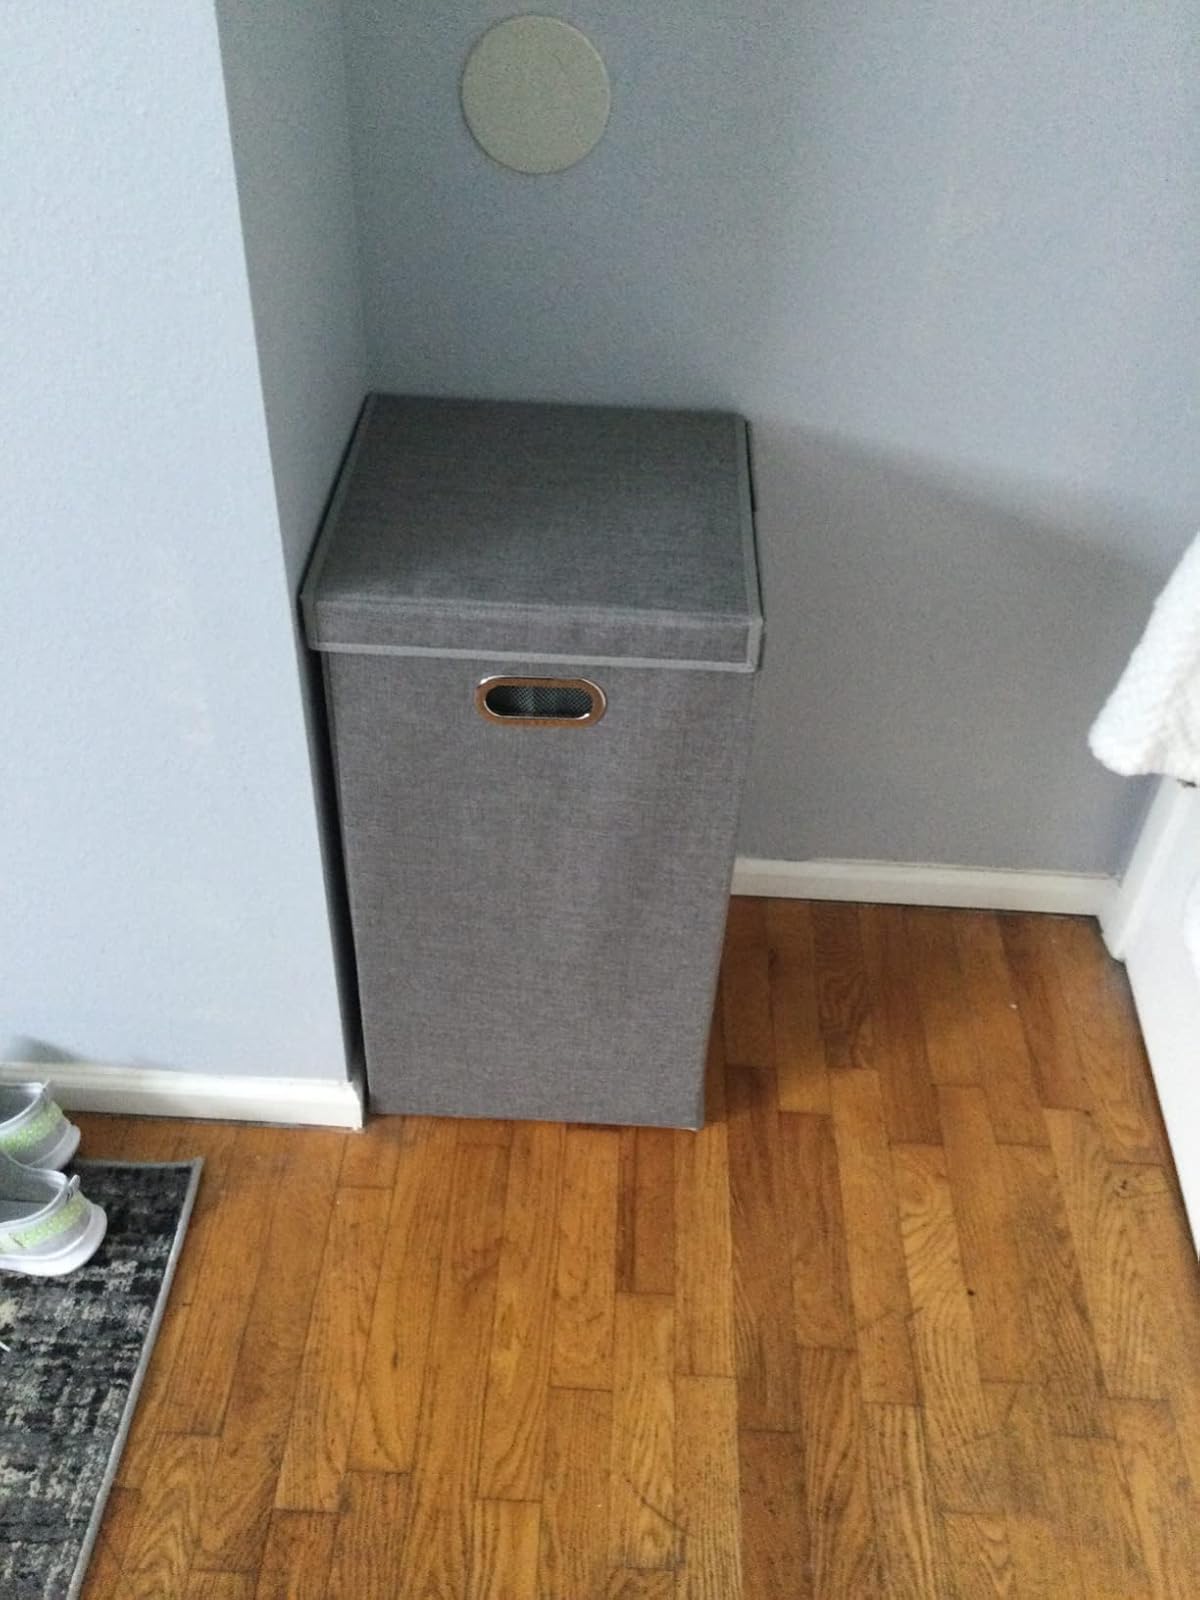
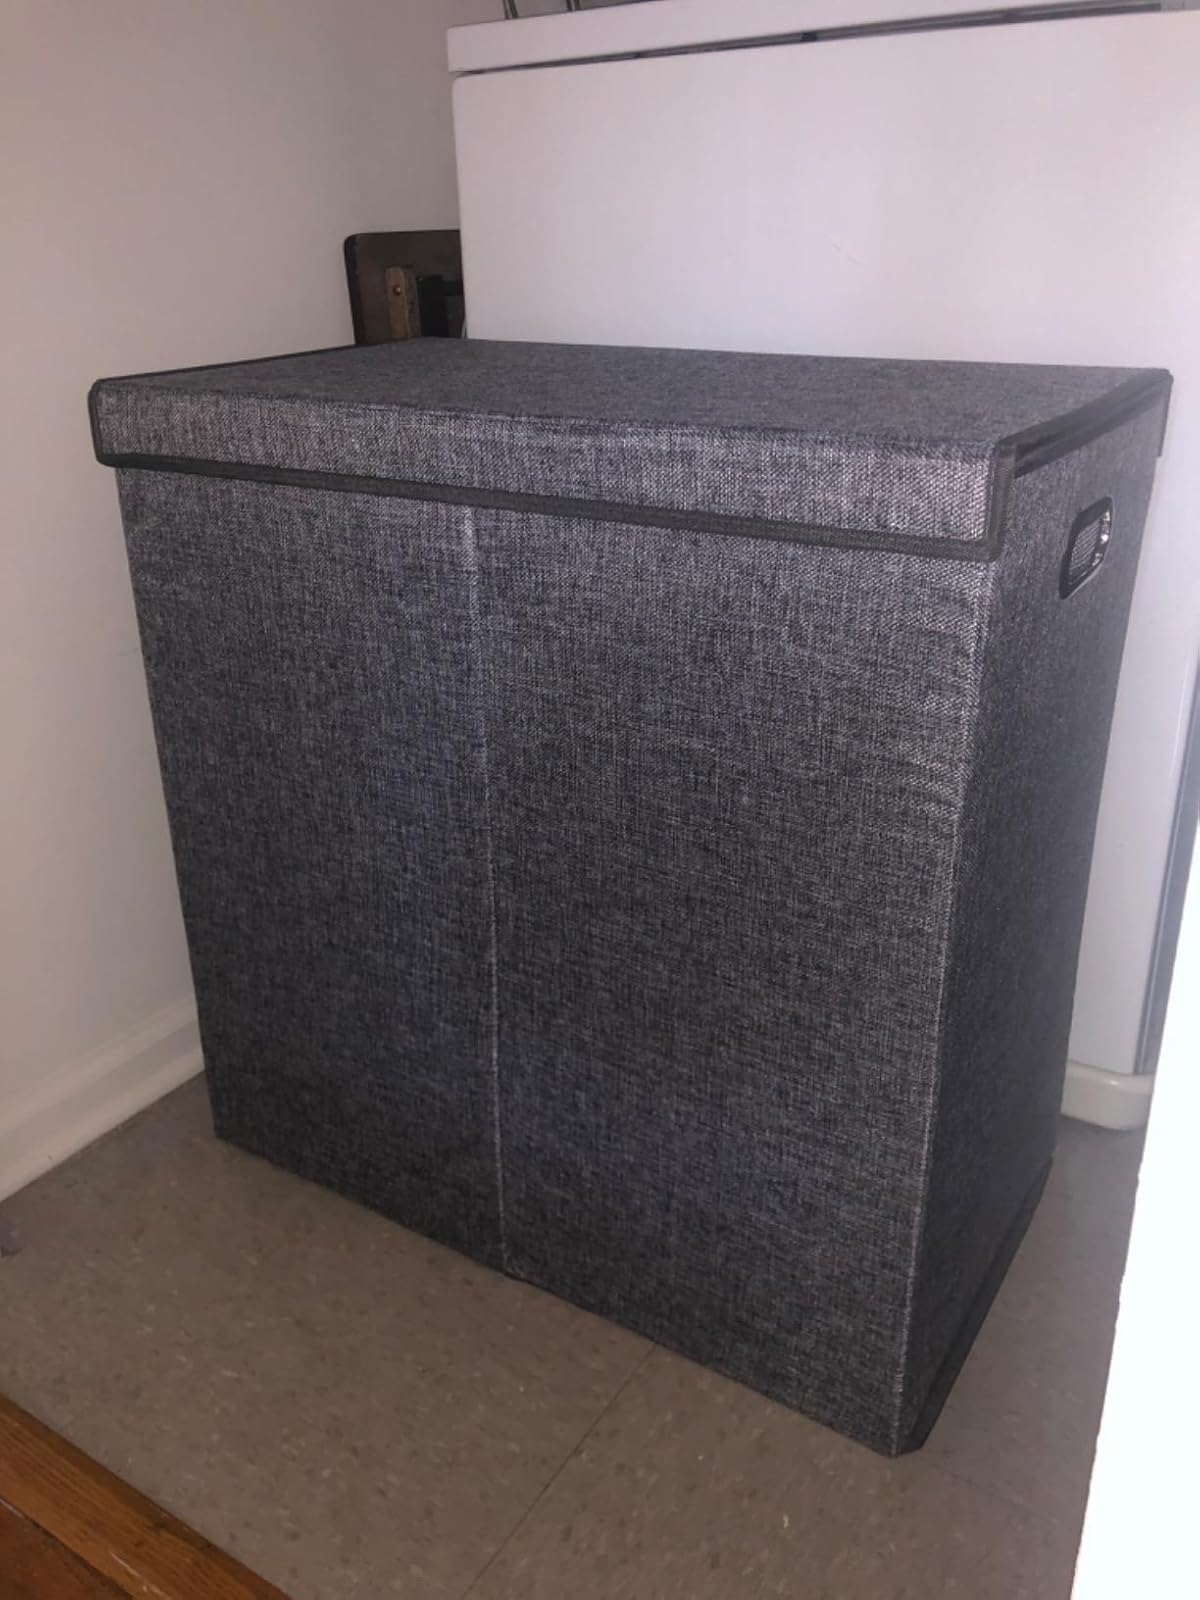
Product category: items_hamper
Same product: no